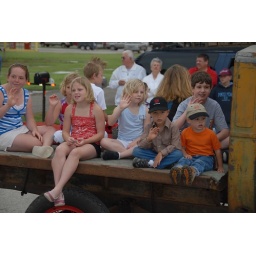
check out the face on the kid in the black hat. he looks so enthused!